List of Mumbai venues

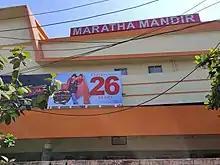
DDLJ 26 Years Maratha Mandir

This is a list of cinemas in the city of Mumbai, India. Mumbai has long been associated with films, with the first film being displayed here in 1896 by the Lumière Brothers. It thereafter became the centre of India's Hindi and Marathi language film industries, with the former often dubbed as Bollywood. The first cinema opened in 1913. Mumbai has many cinemas catering to a large and polyglot population. Cinemas often serve as major landmarks in the city and define the neighbourhood. Most of the cinemas in the city are one-screen halls, but in recent times these have been giving way to large multiplexes.